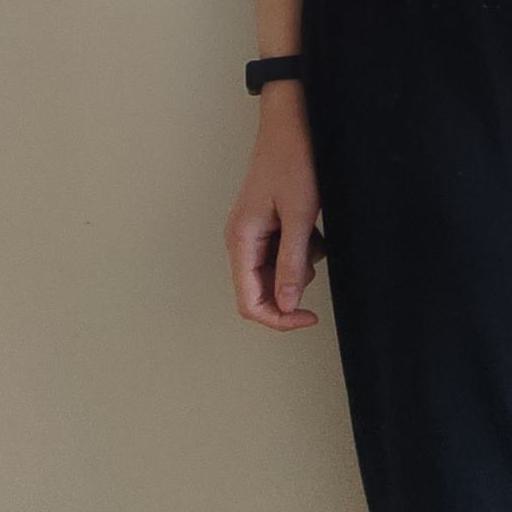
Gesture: no_gesture